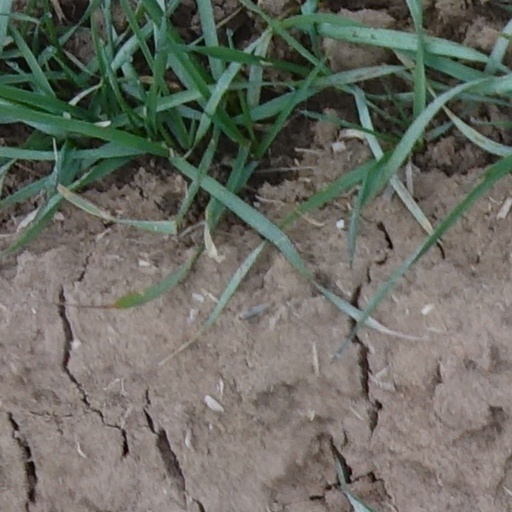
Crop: wheat